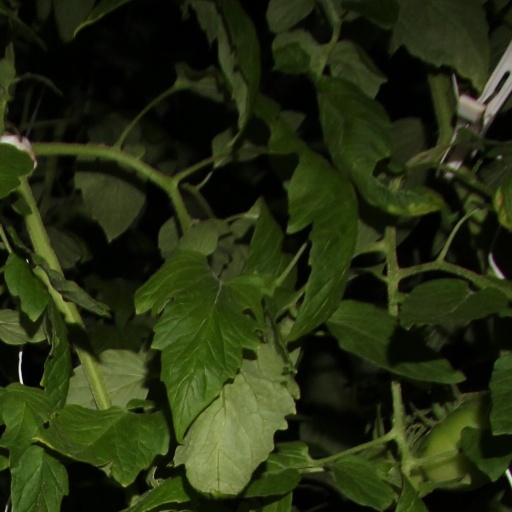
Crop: tomato